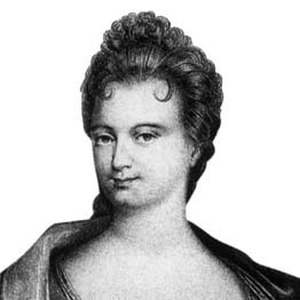
Claudine Guérin de Tencin
Claudine Alexandrine Guérin de Tencin, Baronesse af Saint-Martin-de-Ré. var en fransk forfatter under renæssancen, der bidrog til Encyclopédie, som først blev udgivet mellem 1751-1772, efter hendes død.